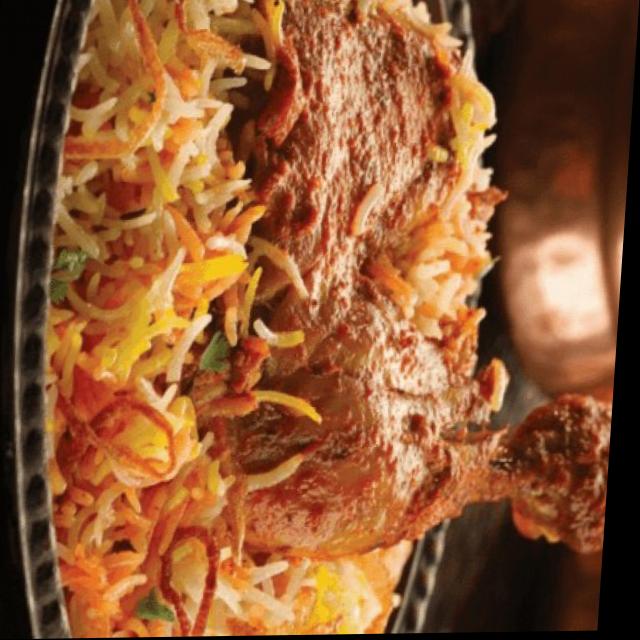
Dish: biryani